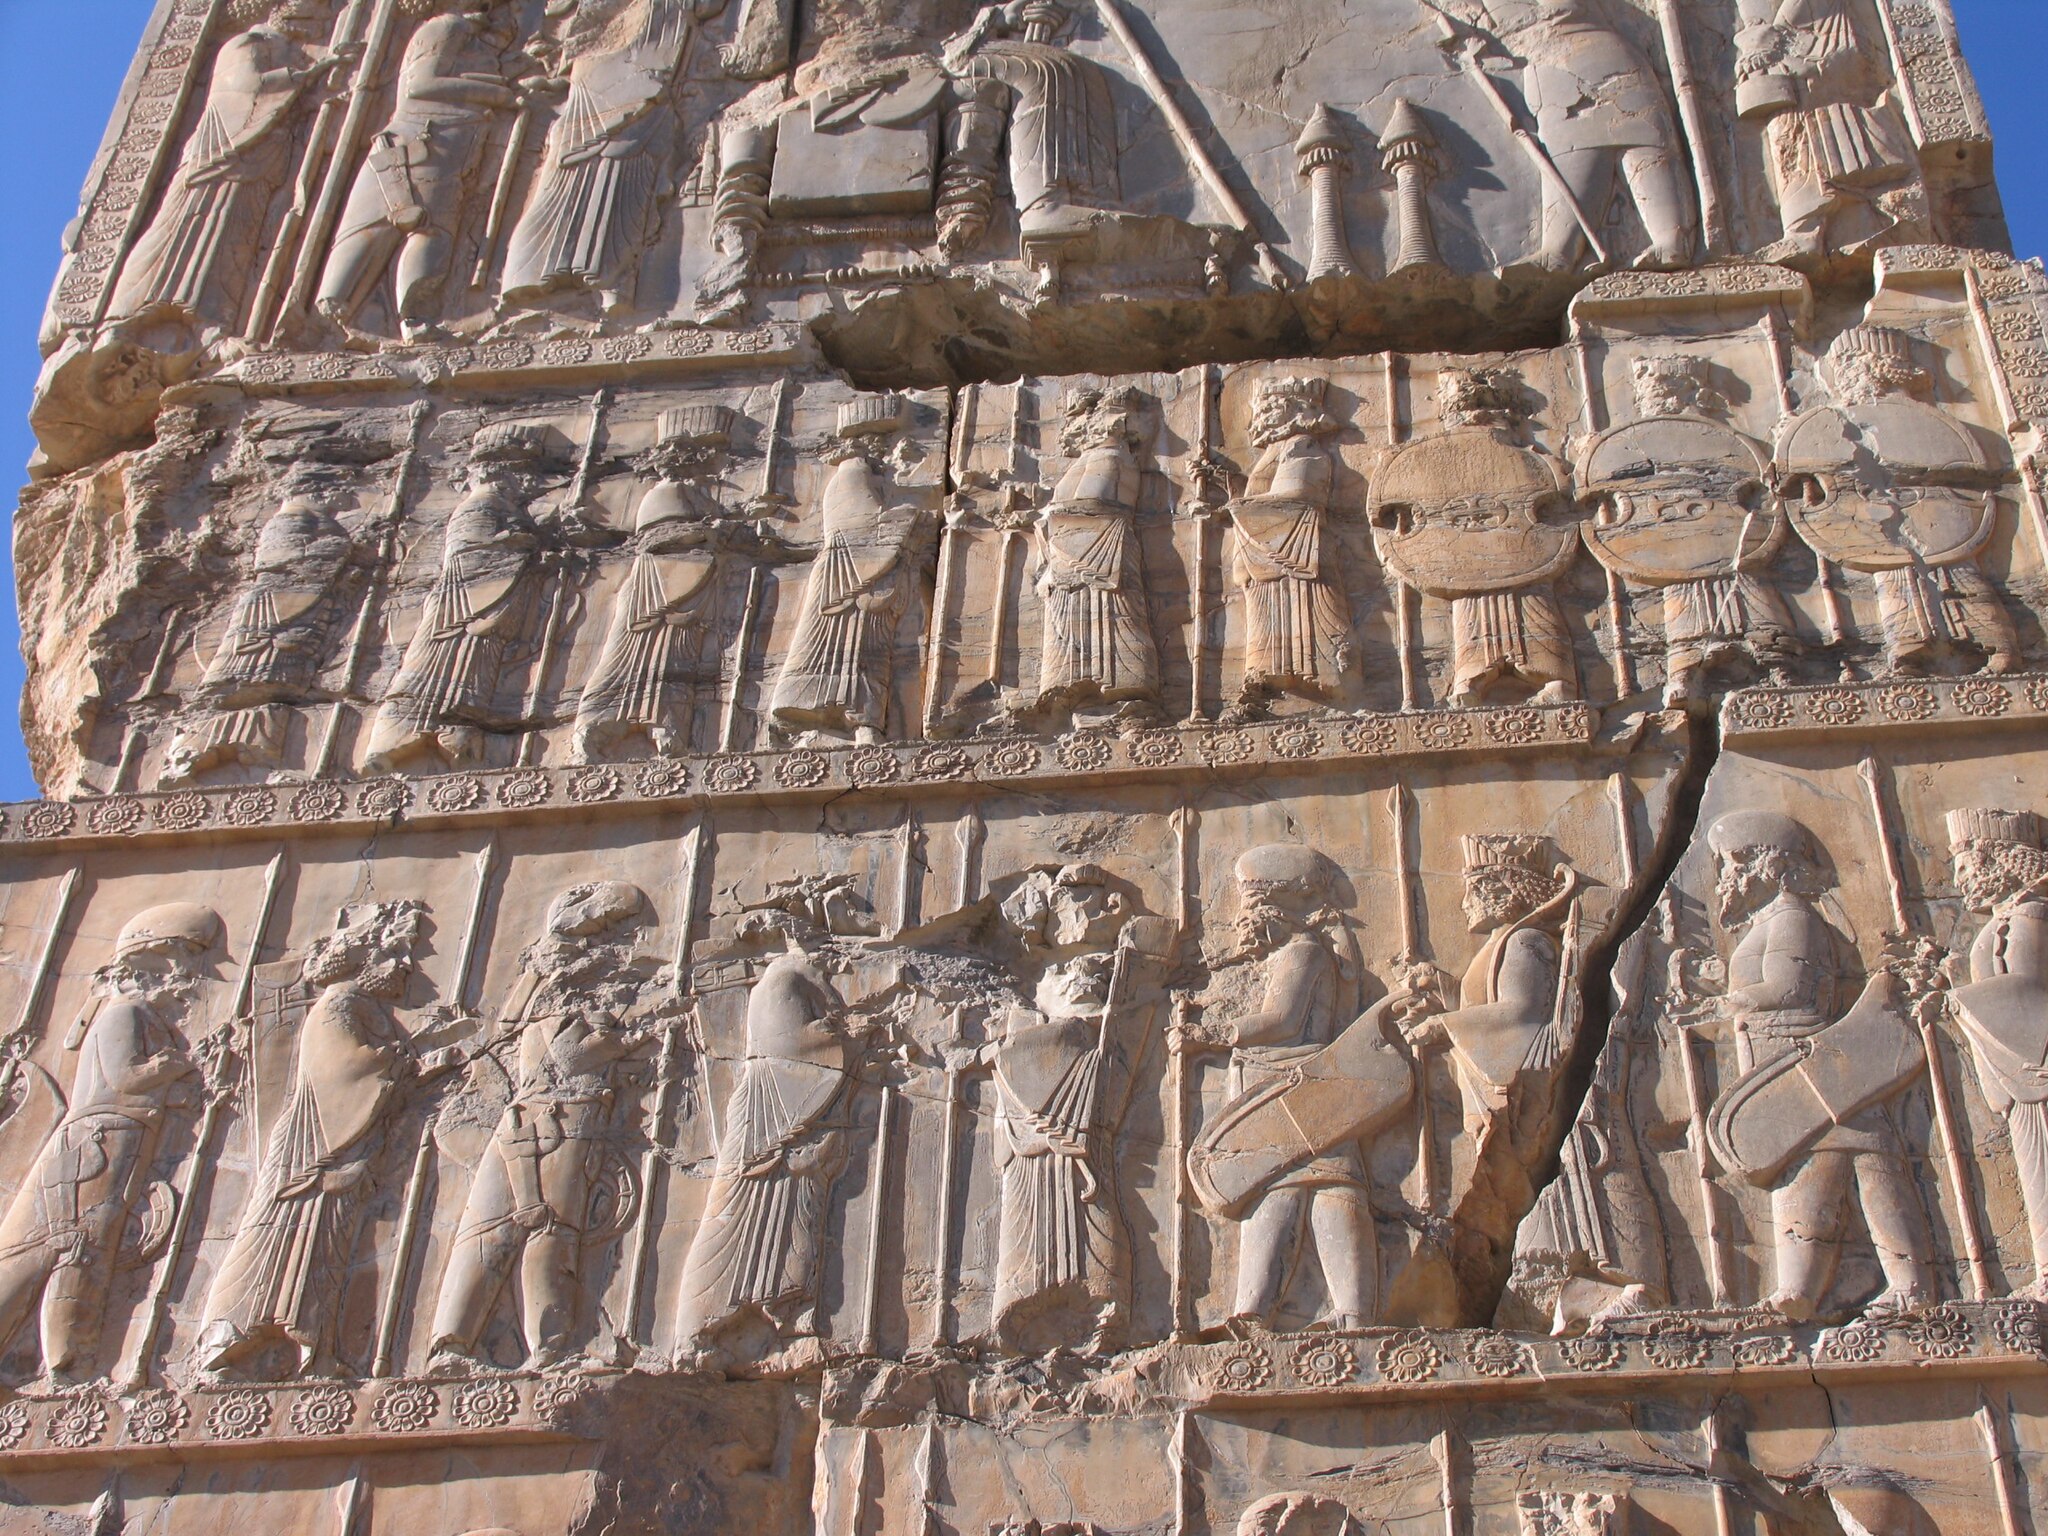
Title: تخت جمشيد - panoramio - Farid Atar
Description: تخت جمشيد
Categories: Panoramio files uploaded by Panoramio upload bot, Panoramio images reviewed by trusted users, Photos from Panoramio, Files with coordinates missing SDC location of creation, Reliefs of Achaemenid warriors in Persepolis, 2019 in Persepolis, Northern portals of Hall of hundred columns